SS Vigilancia

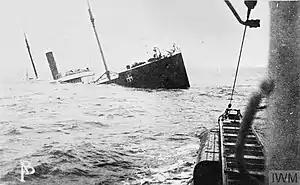
View from of "Illinois" sinking

The fireboats and fought the fire, pouring water into her forward holds. Engine Company 124 also fought the fire, along with a dozen men of the Fourth Division of the United States Navy Reserve's Second Naval Battalion, who arrived in a launch. Later, relieved "Abram S. Hewitt". Eventually ' was afire from amidships to her bow, listing to starboard because of the water the firefighters poured into her, and her masts and one of her funnels collapsed. At 21:30 hrs she broke her after mooring line, sank in of water, and righted herself as she settled on the bottom. By October 1909 ' had been raised and repaired, and was back in service.